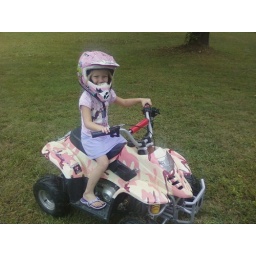
Tell me my daughter aint tom boy. Atv riding in a pink dress and in the rain. Lol